Coffin Bay Peninsula

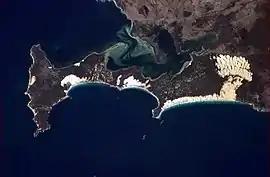
Coffin Bay photographed from the ISS with the peninsula being located to the south

Coffin Bay Peninsula is a peninsula located at the south west end of Eyre Peninsula in South Australia. It extends in a north westerly direction from its connection to Eyre Peninsula and is bounded by Coffin Bay, Port Douglas and Yangie Bay to the north, the Great Australian Bight to the west and Avoid Bay to the south. Its extremities are Point St Isaac in the north, Point Whidbey in the south west, Point Longnose in the north east and Point Avoid in the south east. Its name is derived from Coffin Bay which was named by Matthew Flinders on 16 February 1802, after Sir Isaac Coffin, 1st Baronet. While parts of its surface have been cleared and used for agricultural purposes in the past, it is currently occupied by the protected area, the Coffin Bay National Park.